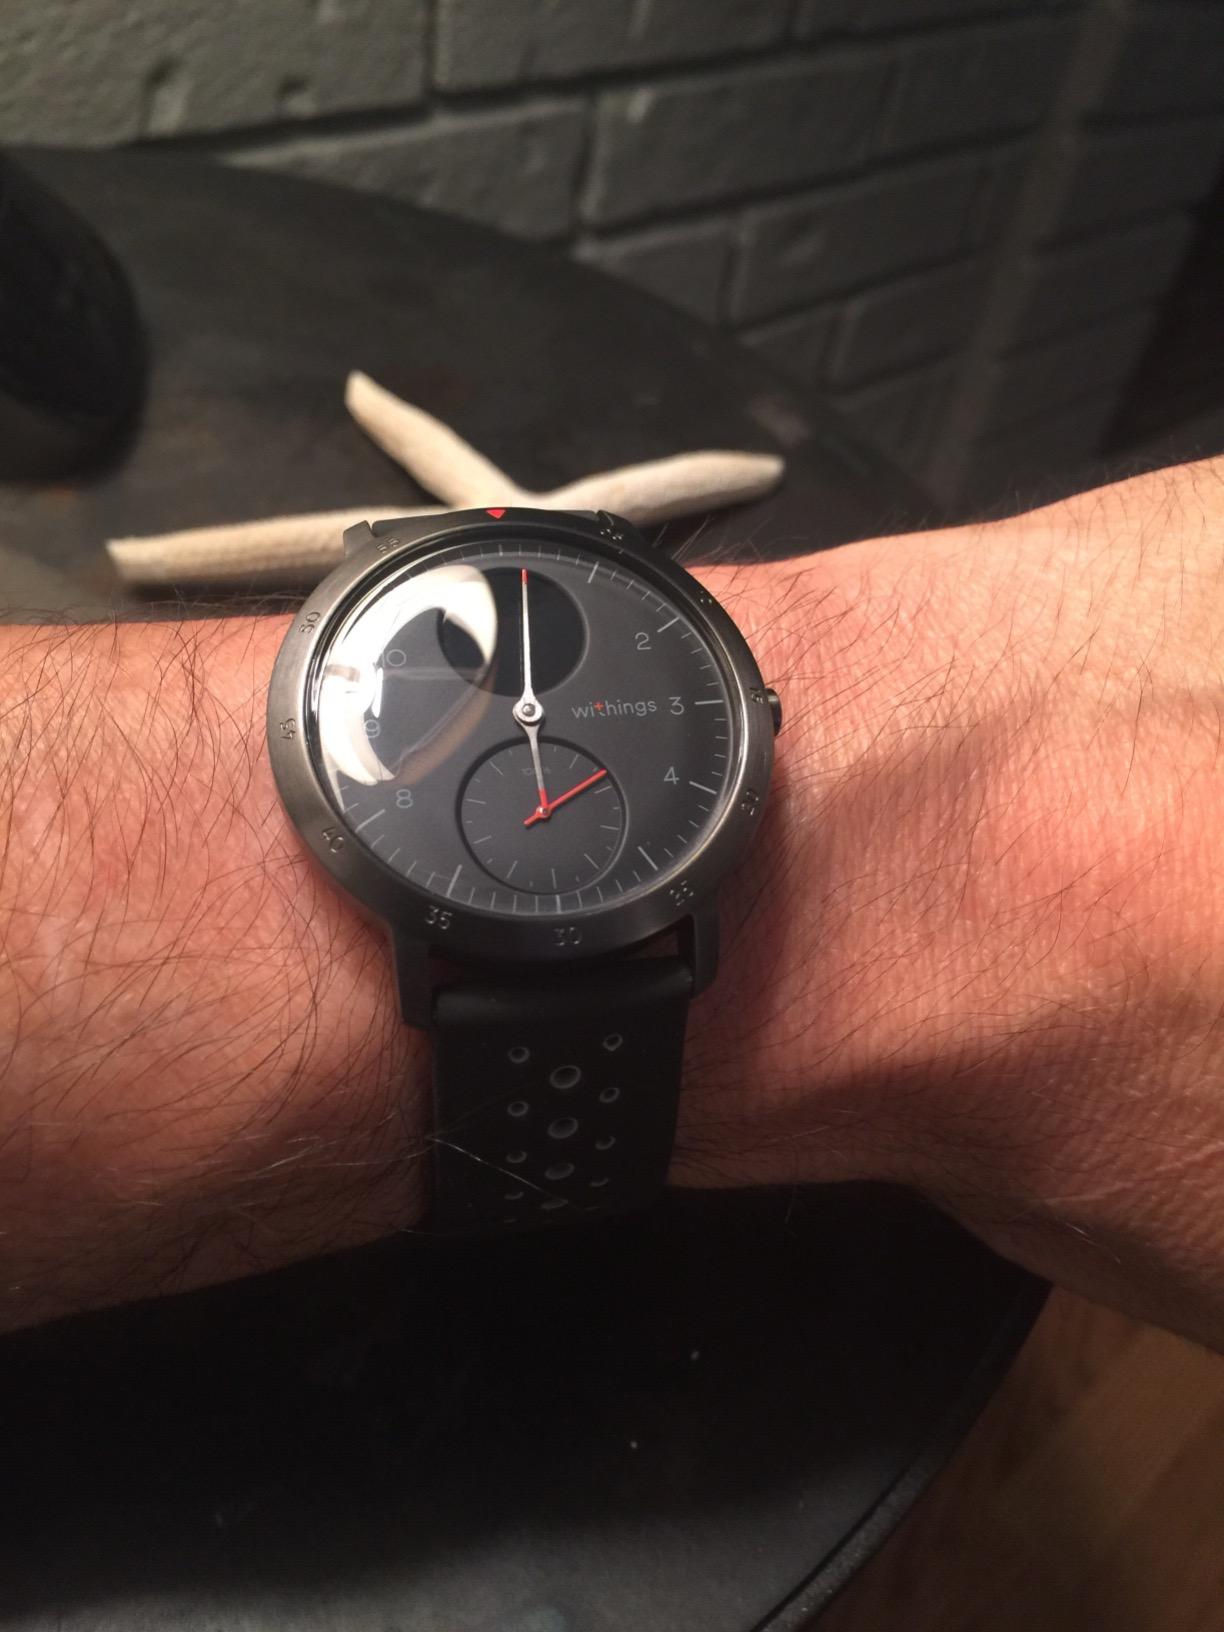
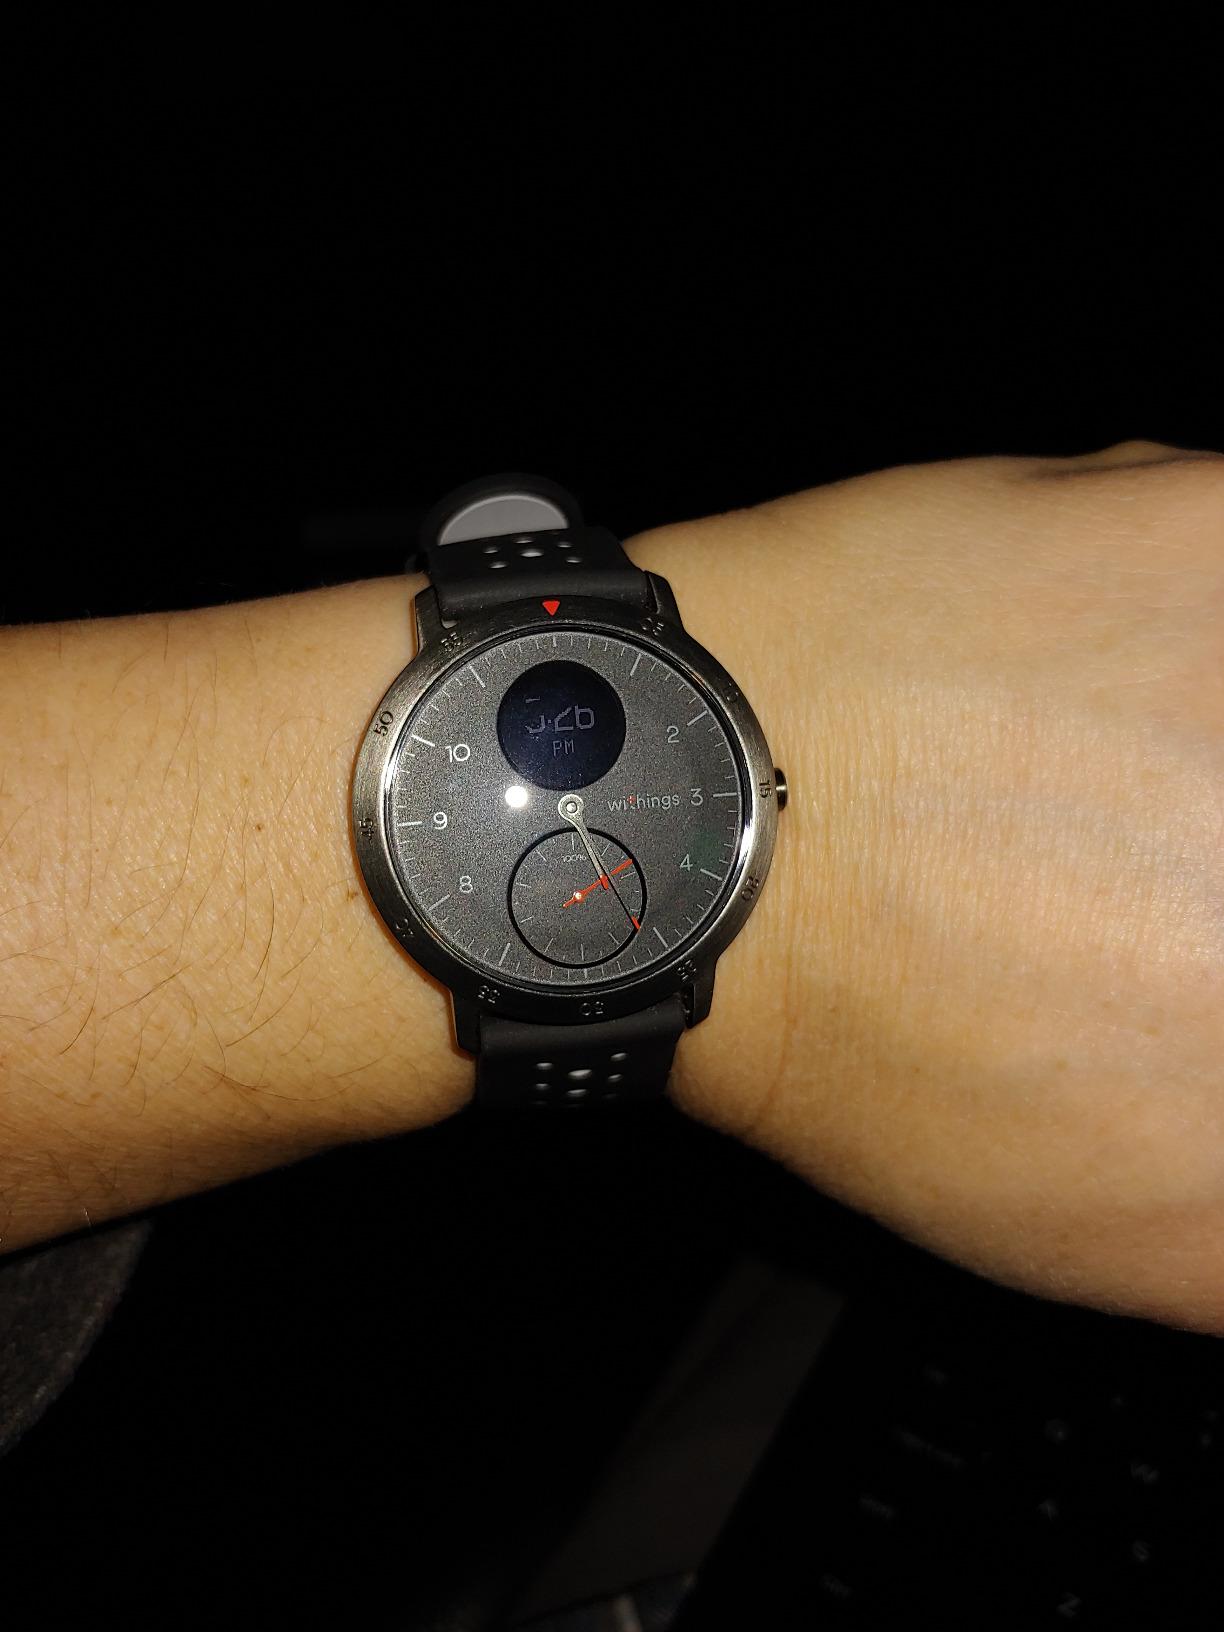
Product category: smartwatch
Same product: yes